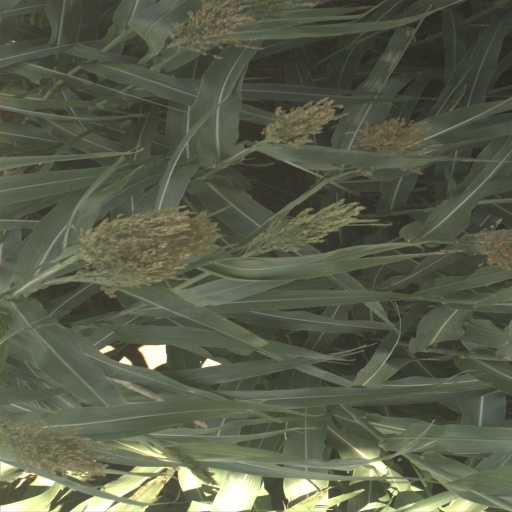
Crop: sorghum